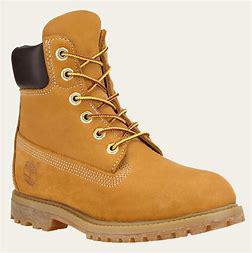
Brand: Timberland
Model: 6